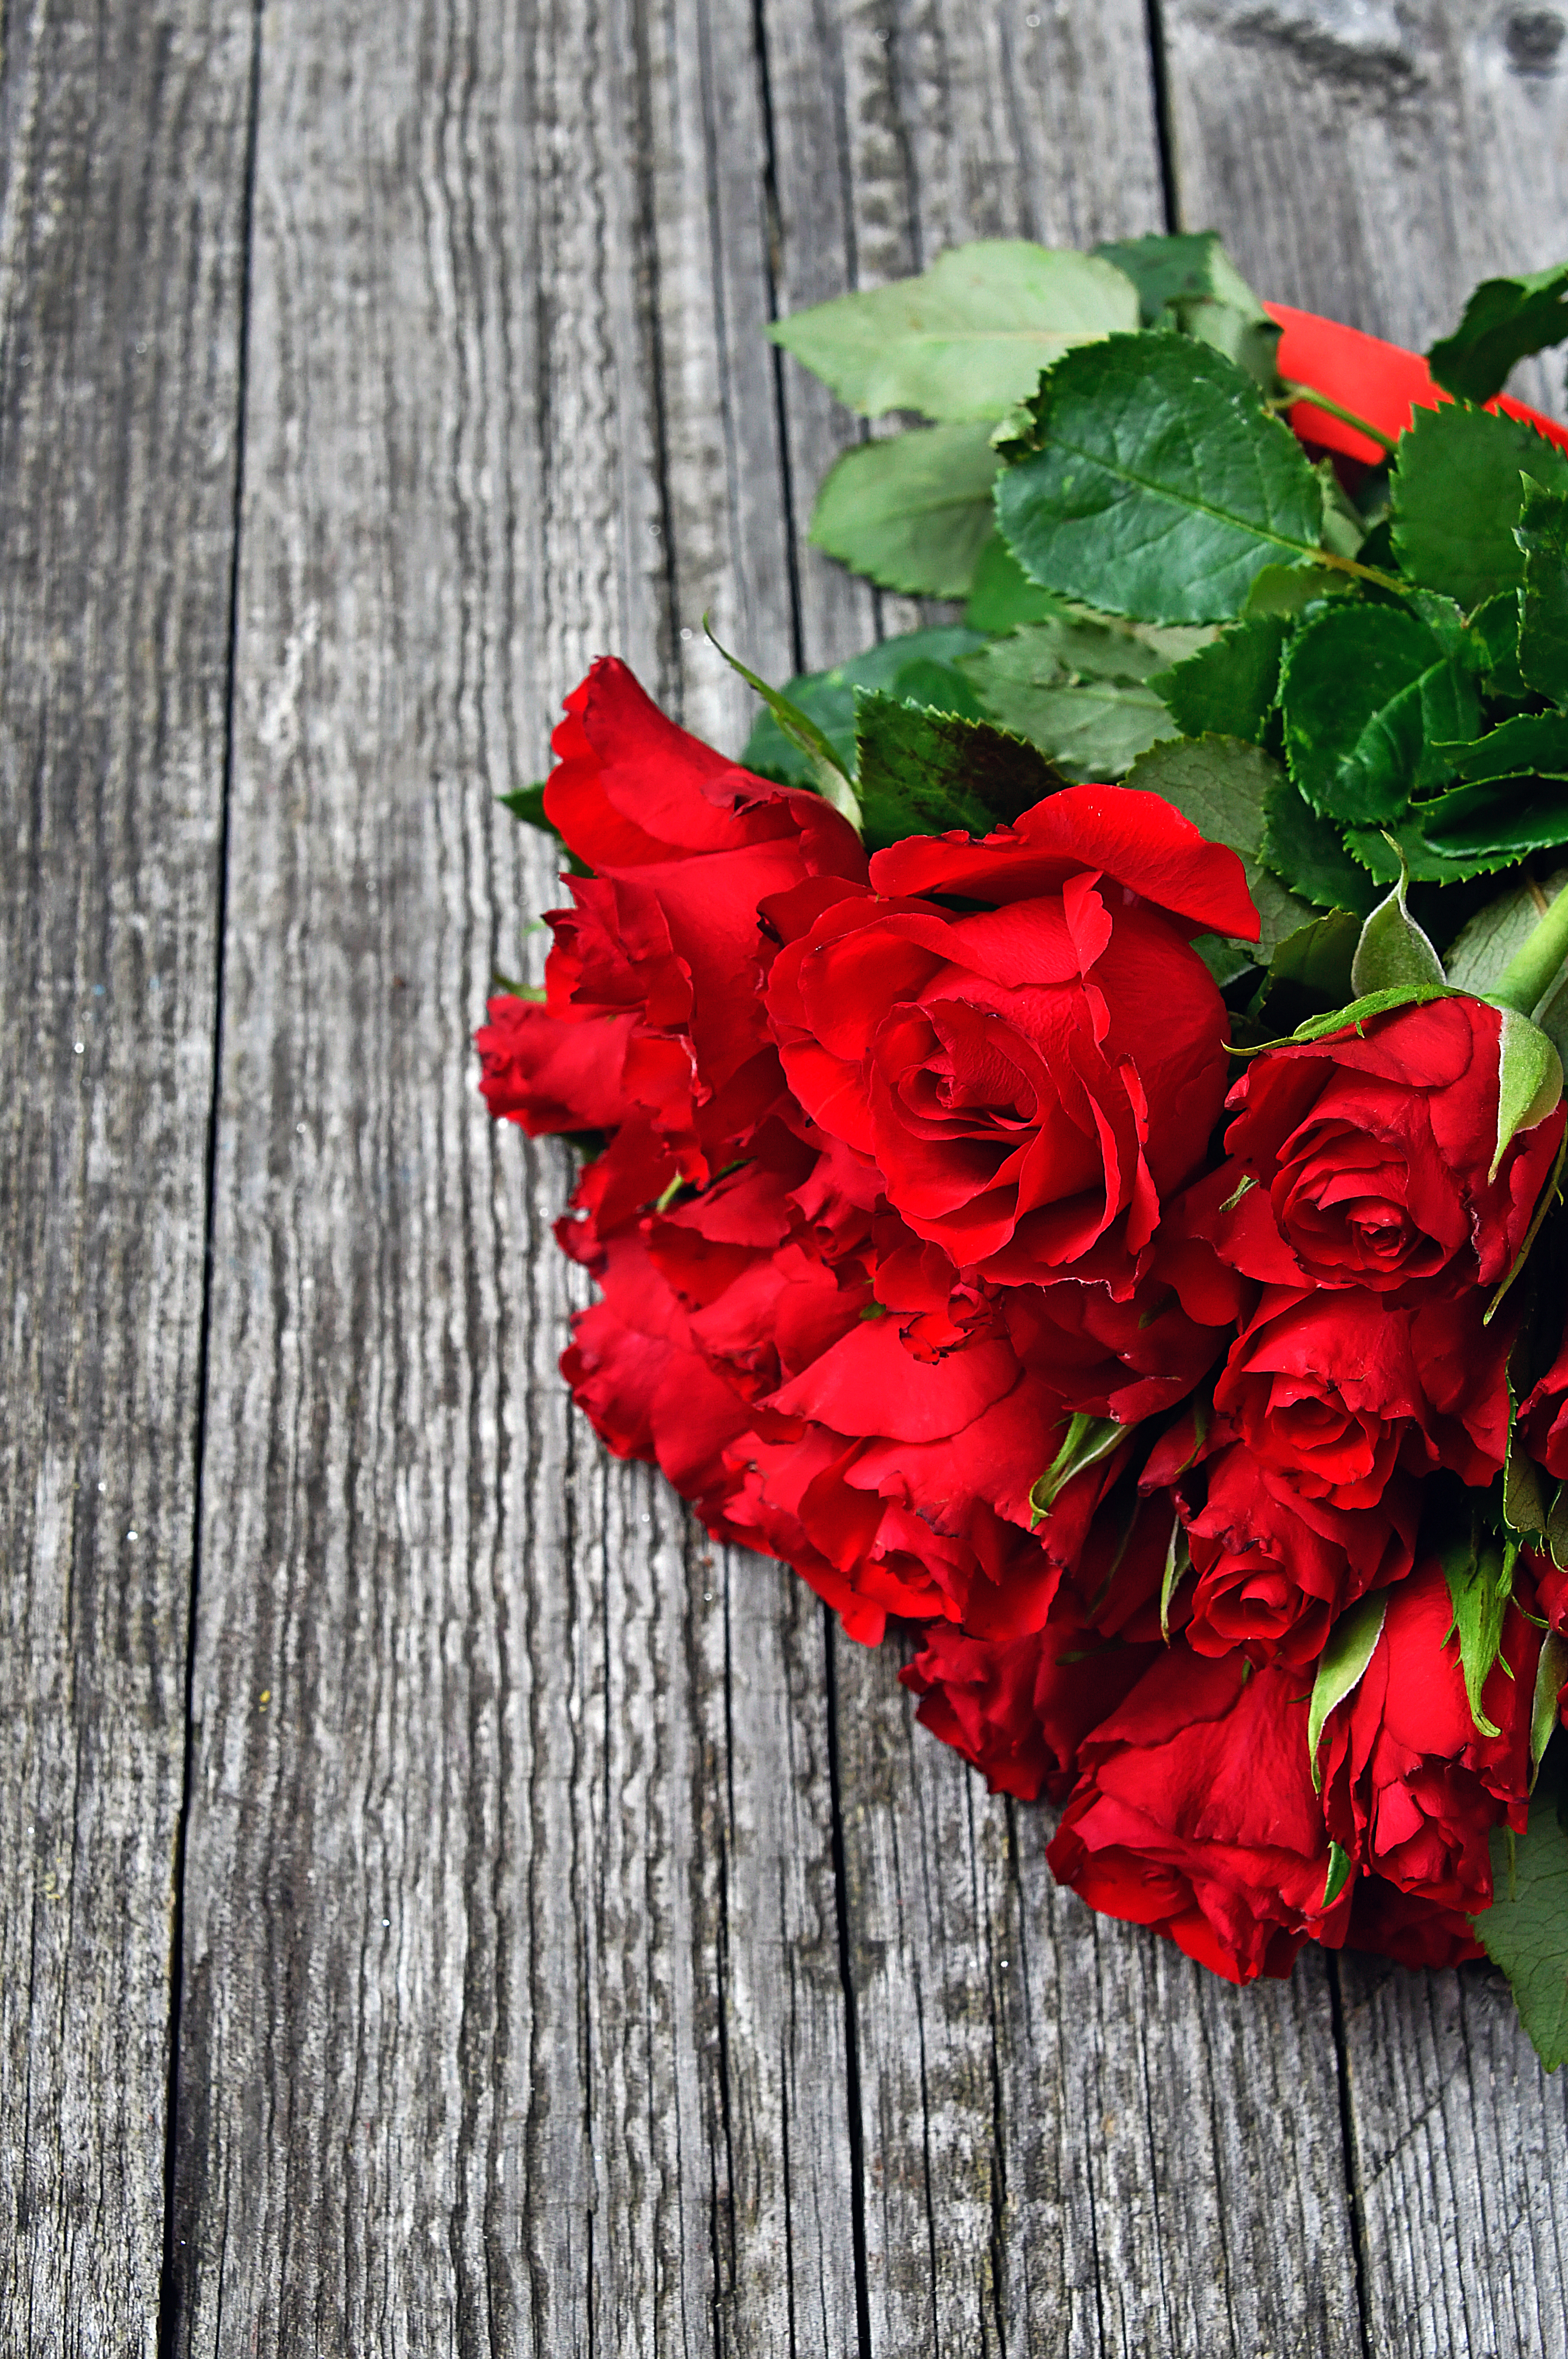
red, roses, day, valentines, bouquet, valentine, gift, background, rose, flowers, anniversary, wood, space, floral, love, romantic, wooden, design, decoration, symbol, holiday, copy, greeting, marriage, white, flower, garden roses, petal, plant, rose family, cut flowers, flowering plant, rose order, floribunda, artificial flower, carmine